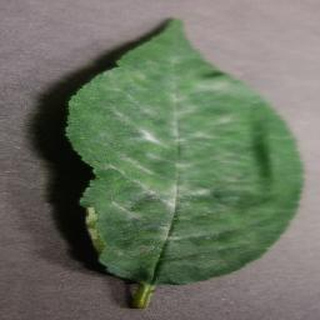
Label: cherry_powdery_mildew